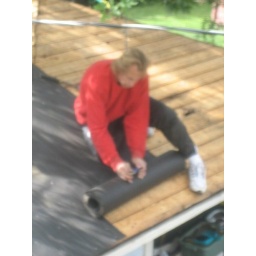
A little blurry because I took the shot through the screen in the upstairs bedroom window.